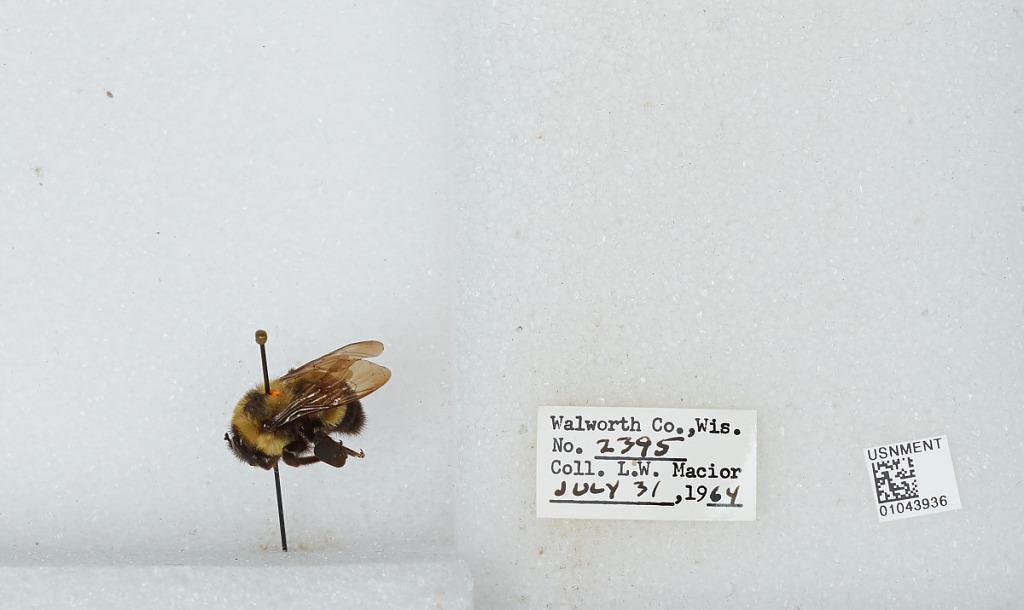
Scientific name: Bombus (Bombus) affinis Cresson
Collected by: L. Macior
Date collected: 1964-7-31
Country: United States
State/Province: Wisconsin
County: Walworth
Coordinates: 42.67, -88.54